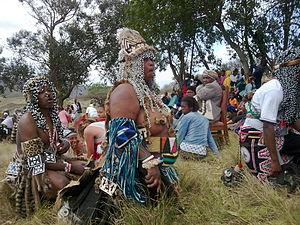
Les Zoulous sont un peuple bantou d'Afrique, en partie sédentarisé, qui se trouve principalement en Afrique du Sud.
Sangoma est le nom donné aux tradipraticiens, hommes ou femmes, d'Afrique australe, particulièrement en Afrique du Sud. Ils tiennent différents rôles sociaux et politiques dans les communautés, tels que ceux de devins, de guérisseurs des maux physiques, psychiques et spirituels ; ils dirigent les rituels de naissance et de décès, aident à retrouver le bétail perdu, protègent les guerriers, pratiquent le désenvoûtement… Ils perpétuent aussi l'histoire, la cosmologie et les mythes liés à leurs traditions. Il y a deux principaux types de guérisseurs traditionnels parmi les Nguni, les Sotho-Tswana et les Tsonga : les devins, sangoma, et les herboristes, inyanga. Ces guérisseurs sont très respectés dans les sociétés où la maladie est considérée comme causée par la sorcellerie, le contact avec des objets ou des circonstances impures ou par le fait d'avoir négligé ses ancêtres. On estime leur nombre à 200 000 en Afrique du Sud, à comparer aux 25 000 médecins formés à l'occidentale. Les guérisseurs sont consultés par environ 60 % de la population sud-africaine, en général en même temps que les médecins à l'occidentale.